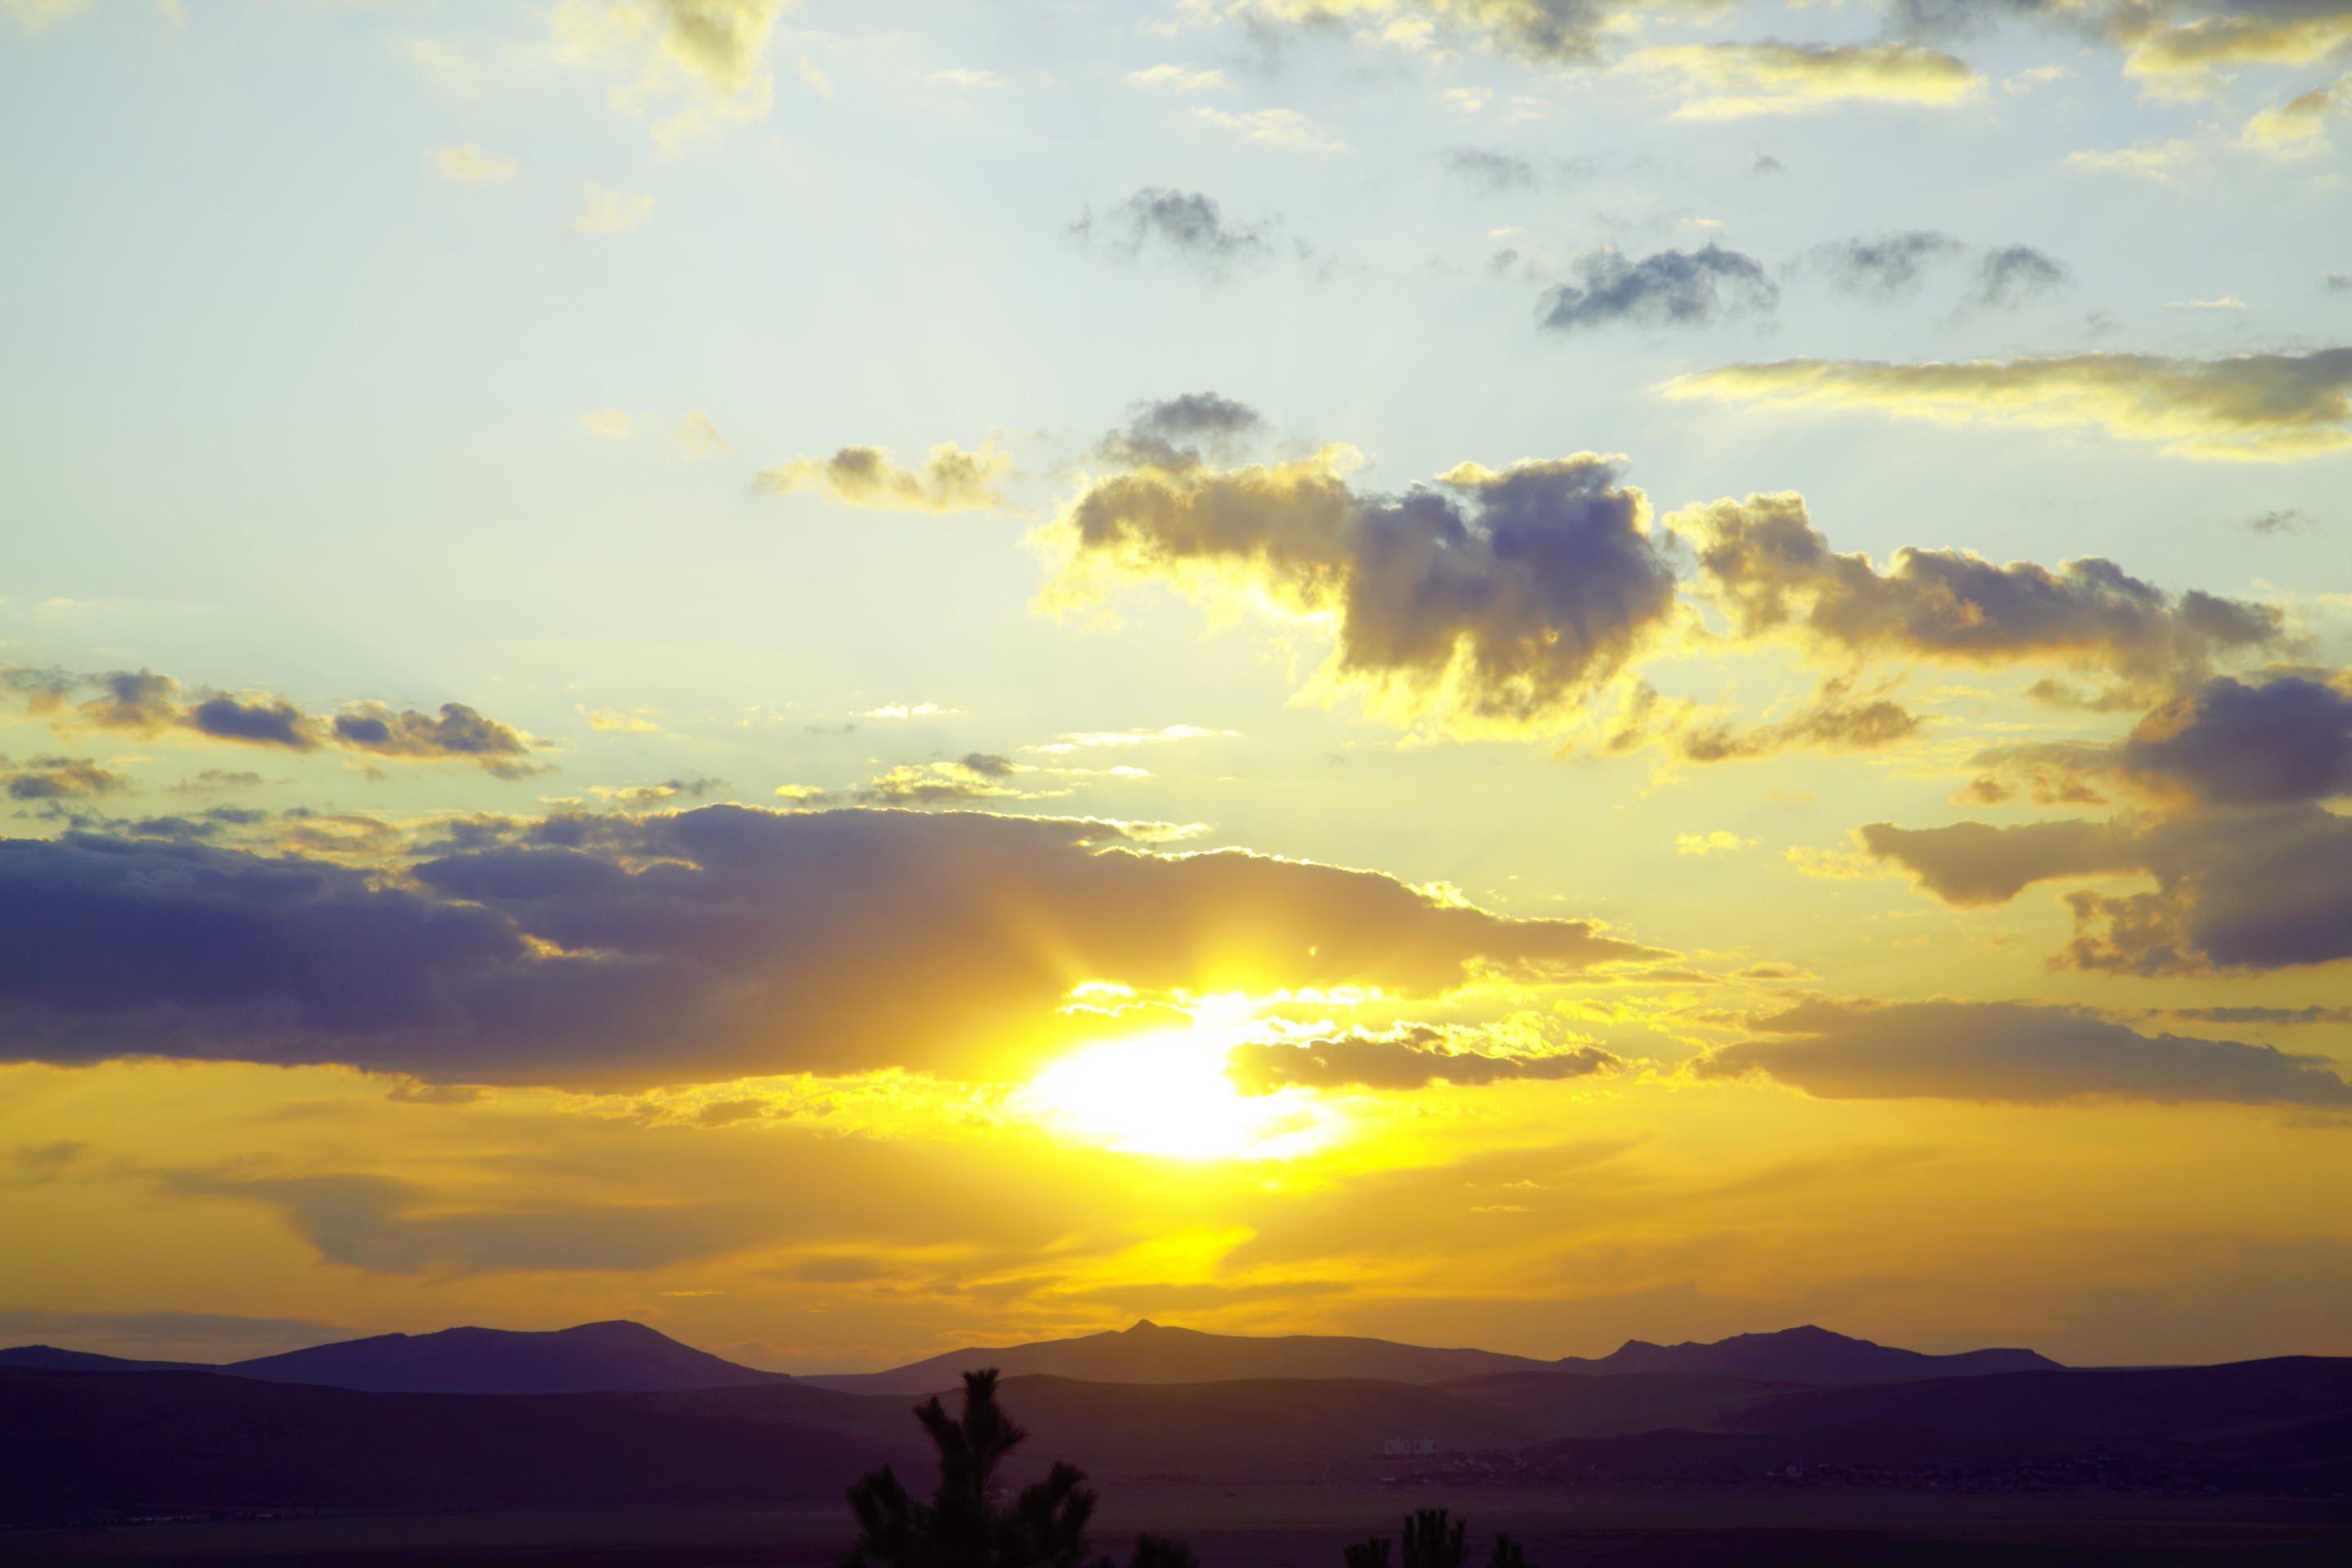
sunset, evening, nature, beautiful, birds, sky, clouds, sun, romantic, cloud, afterglow, horizon, sunrise, daytime, morning, yellow, natural landscape, sunlight, light, atmosphere, atmospheric phenomenon, dusk, cumulus, tree, ecoregion, heat, mountain, calm, landscape, astronomical object, rural area, hill, dawn, meteorological phenomenon, photography, sea, plant, vacation, world